Mudéjar art

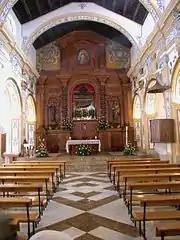
Nuestra Señora de Loreto, Algezares, city of Murcia: wooden ceiling on "diaphragm" arches

"Mudejar style" in architecture refers to the application of decorative Islamic art styled motifs and patterning to Christian styles of architecture. It is thought to have begun with Muslim craftsmen who applied traditional constructive, ornamental, and decorative elements derived from the Islamic arts to Christian styles of architecture. These methods became part of local Christian building traditions and were applied to Romanesque, Gothic, and Renaissance architectural styles in the expanding Christian kingdoms of Iberia. These decorative techniques included calligraphy, intricate geometry, and vegetal forms derived from Islamic art and architecture.